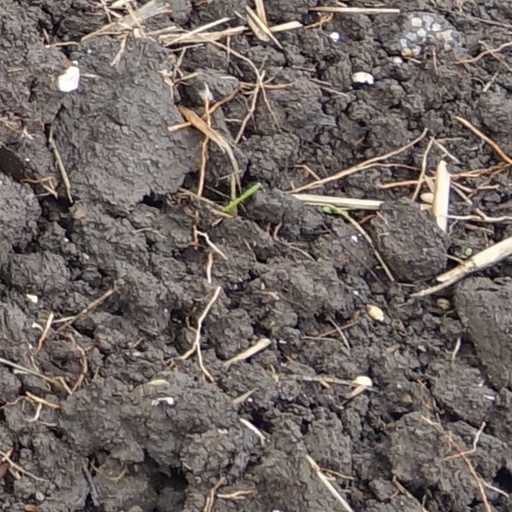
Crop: wheat